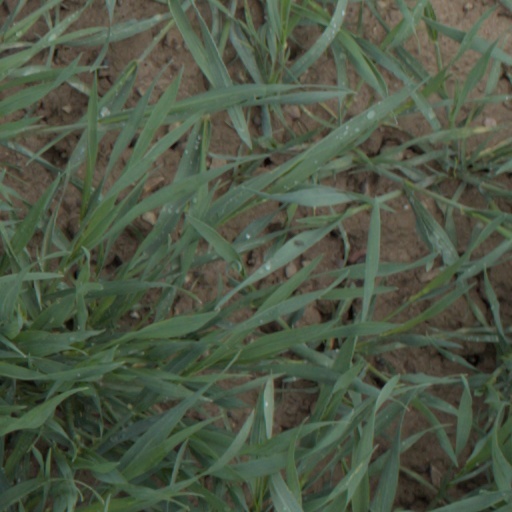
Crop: wheat